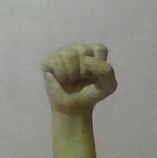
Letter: saad